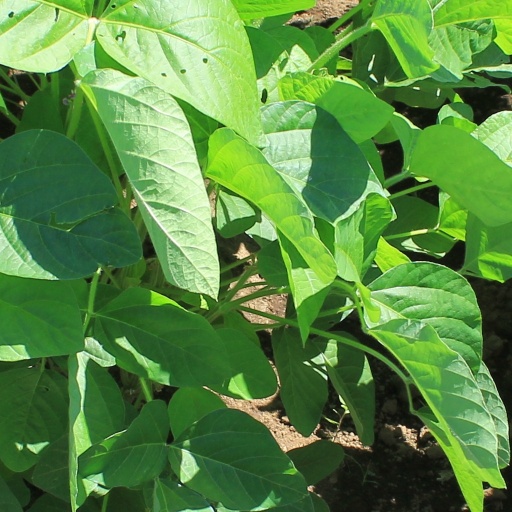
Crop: soybean